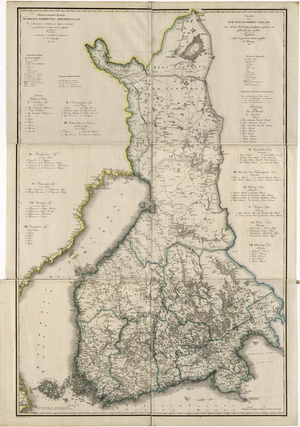
Cette carte de 1825 du Grand-Duché de Finlande provient d'un plus vaste ouvrage, l'atlas géographique de l'Empire russe, du Royaume de Pologne, et du Grand-Duché de Finlande (Geograficheskii atlas Rossiiskoi imperii, tsarstva Pol'skogo i Velikogo kniazhestva Finliandskogo), contenant 61 cartes de l'Empire russe. Compilée et gravée par le colonel V. P. Piadyshev, elle reflète la cartographie détaillée effectuée par les cartographes militaires russes au cours du premier quart du 19ème siècle La carte indique les centres urbains (six gradations selon la taille), les auberges, les postes, les routes (quatre types), les frontières des provinces et districts, et les bureaux de douane. Les distances sont indiquées en verstes, une unité de mesure russe, qui n'est maintenant plus utilisée, égale à 1,0668 kilomètre. Les légendes et les noms des lieux sont en russe et en suédois. Le territoire représenté sur la carte correspond approximativement à celui de l'actuelle Finlande. La Finlande faisait partie de la Suède jusqu'en 1809, lorsqu'elle devint un Grand-Duché au sein de l'Empire russe. En 1917, elle déclara son indépendance de la Russie.